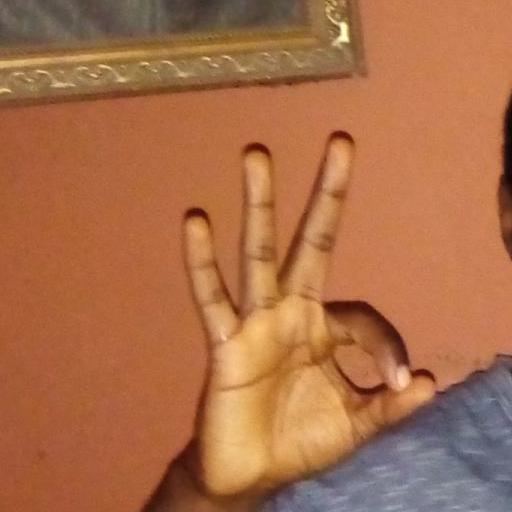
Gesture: ok